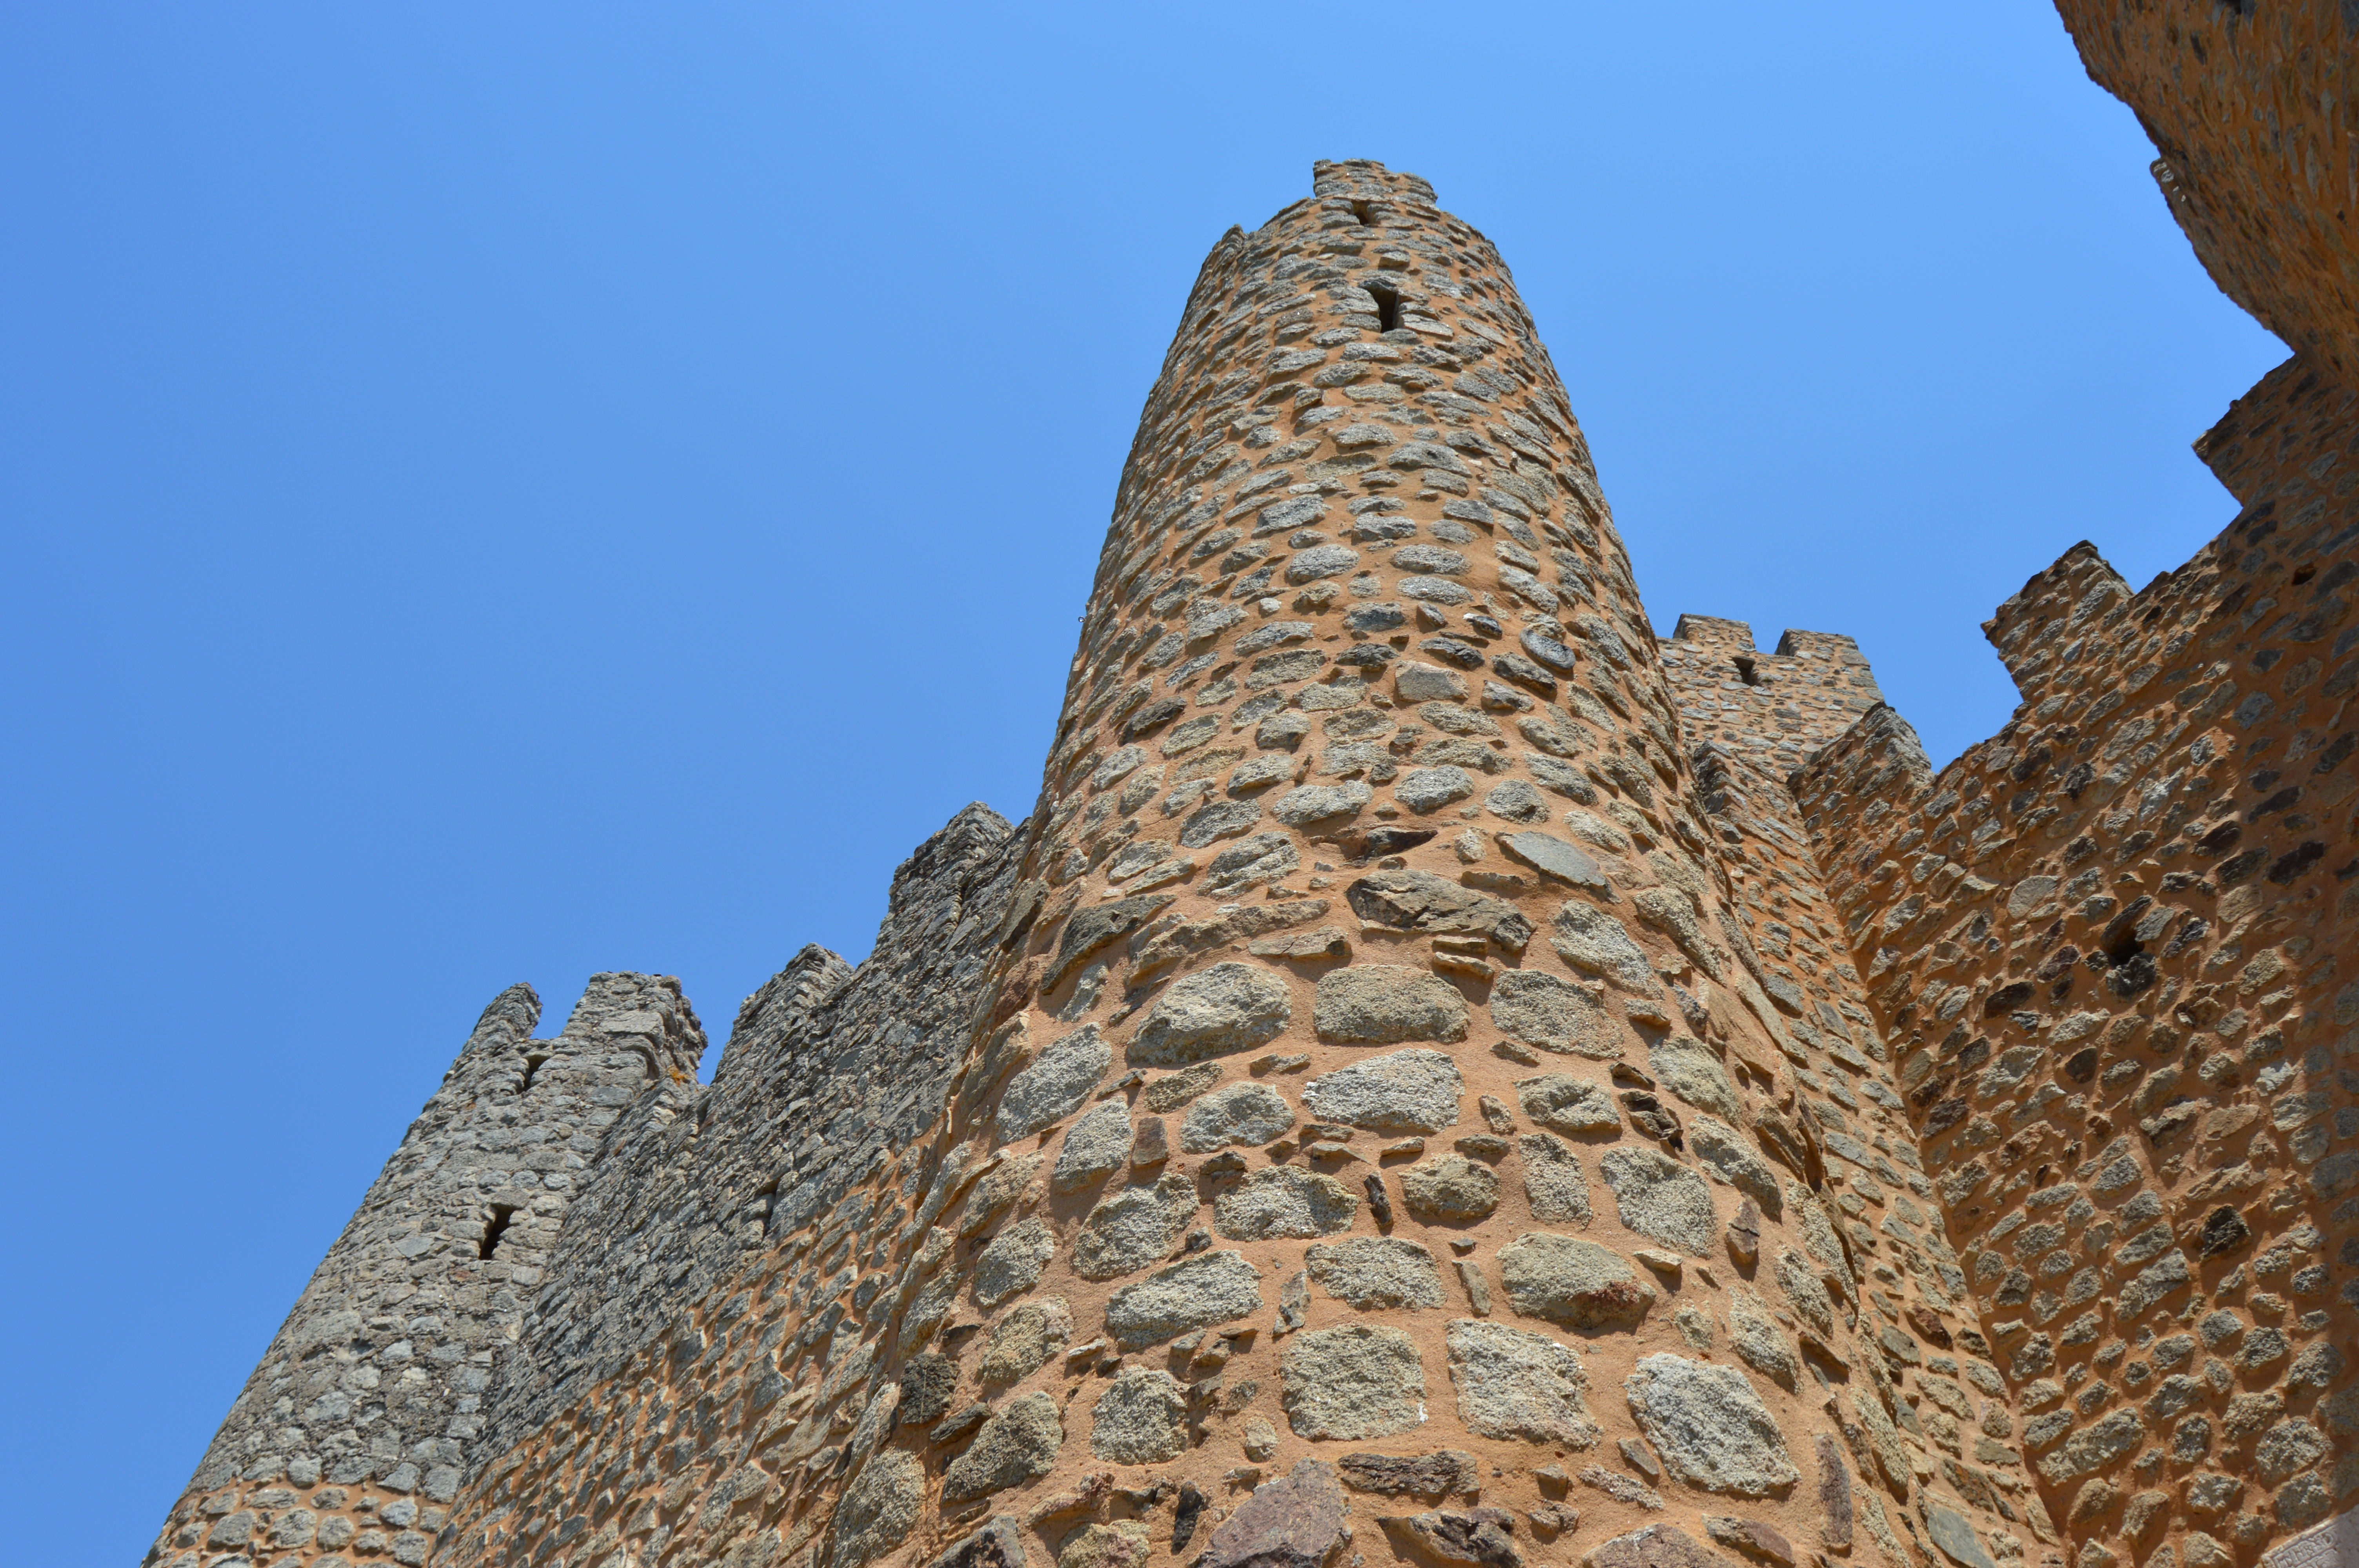
rock, building, monument, tower, castle, landmark, fortification, place of worship, temple, spire, ruins, portugal, monuments, archaeological site, unesco world heritage site, historic site, ancient history, almourol